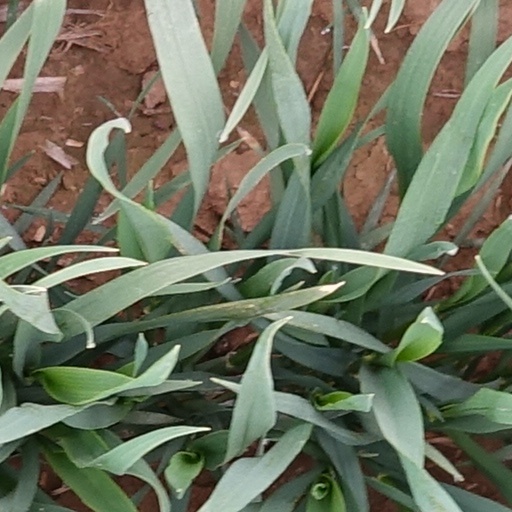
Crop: wheat